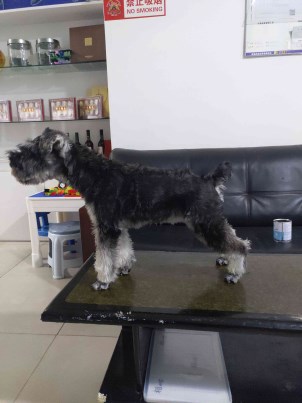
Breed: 2342-n000102-miniature_schnauzer